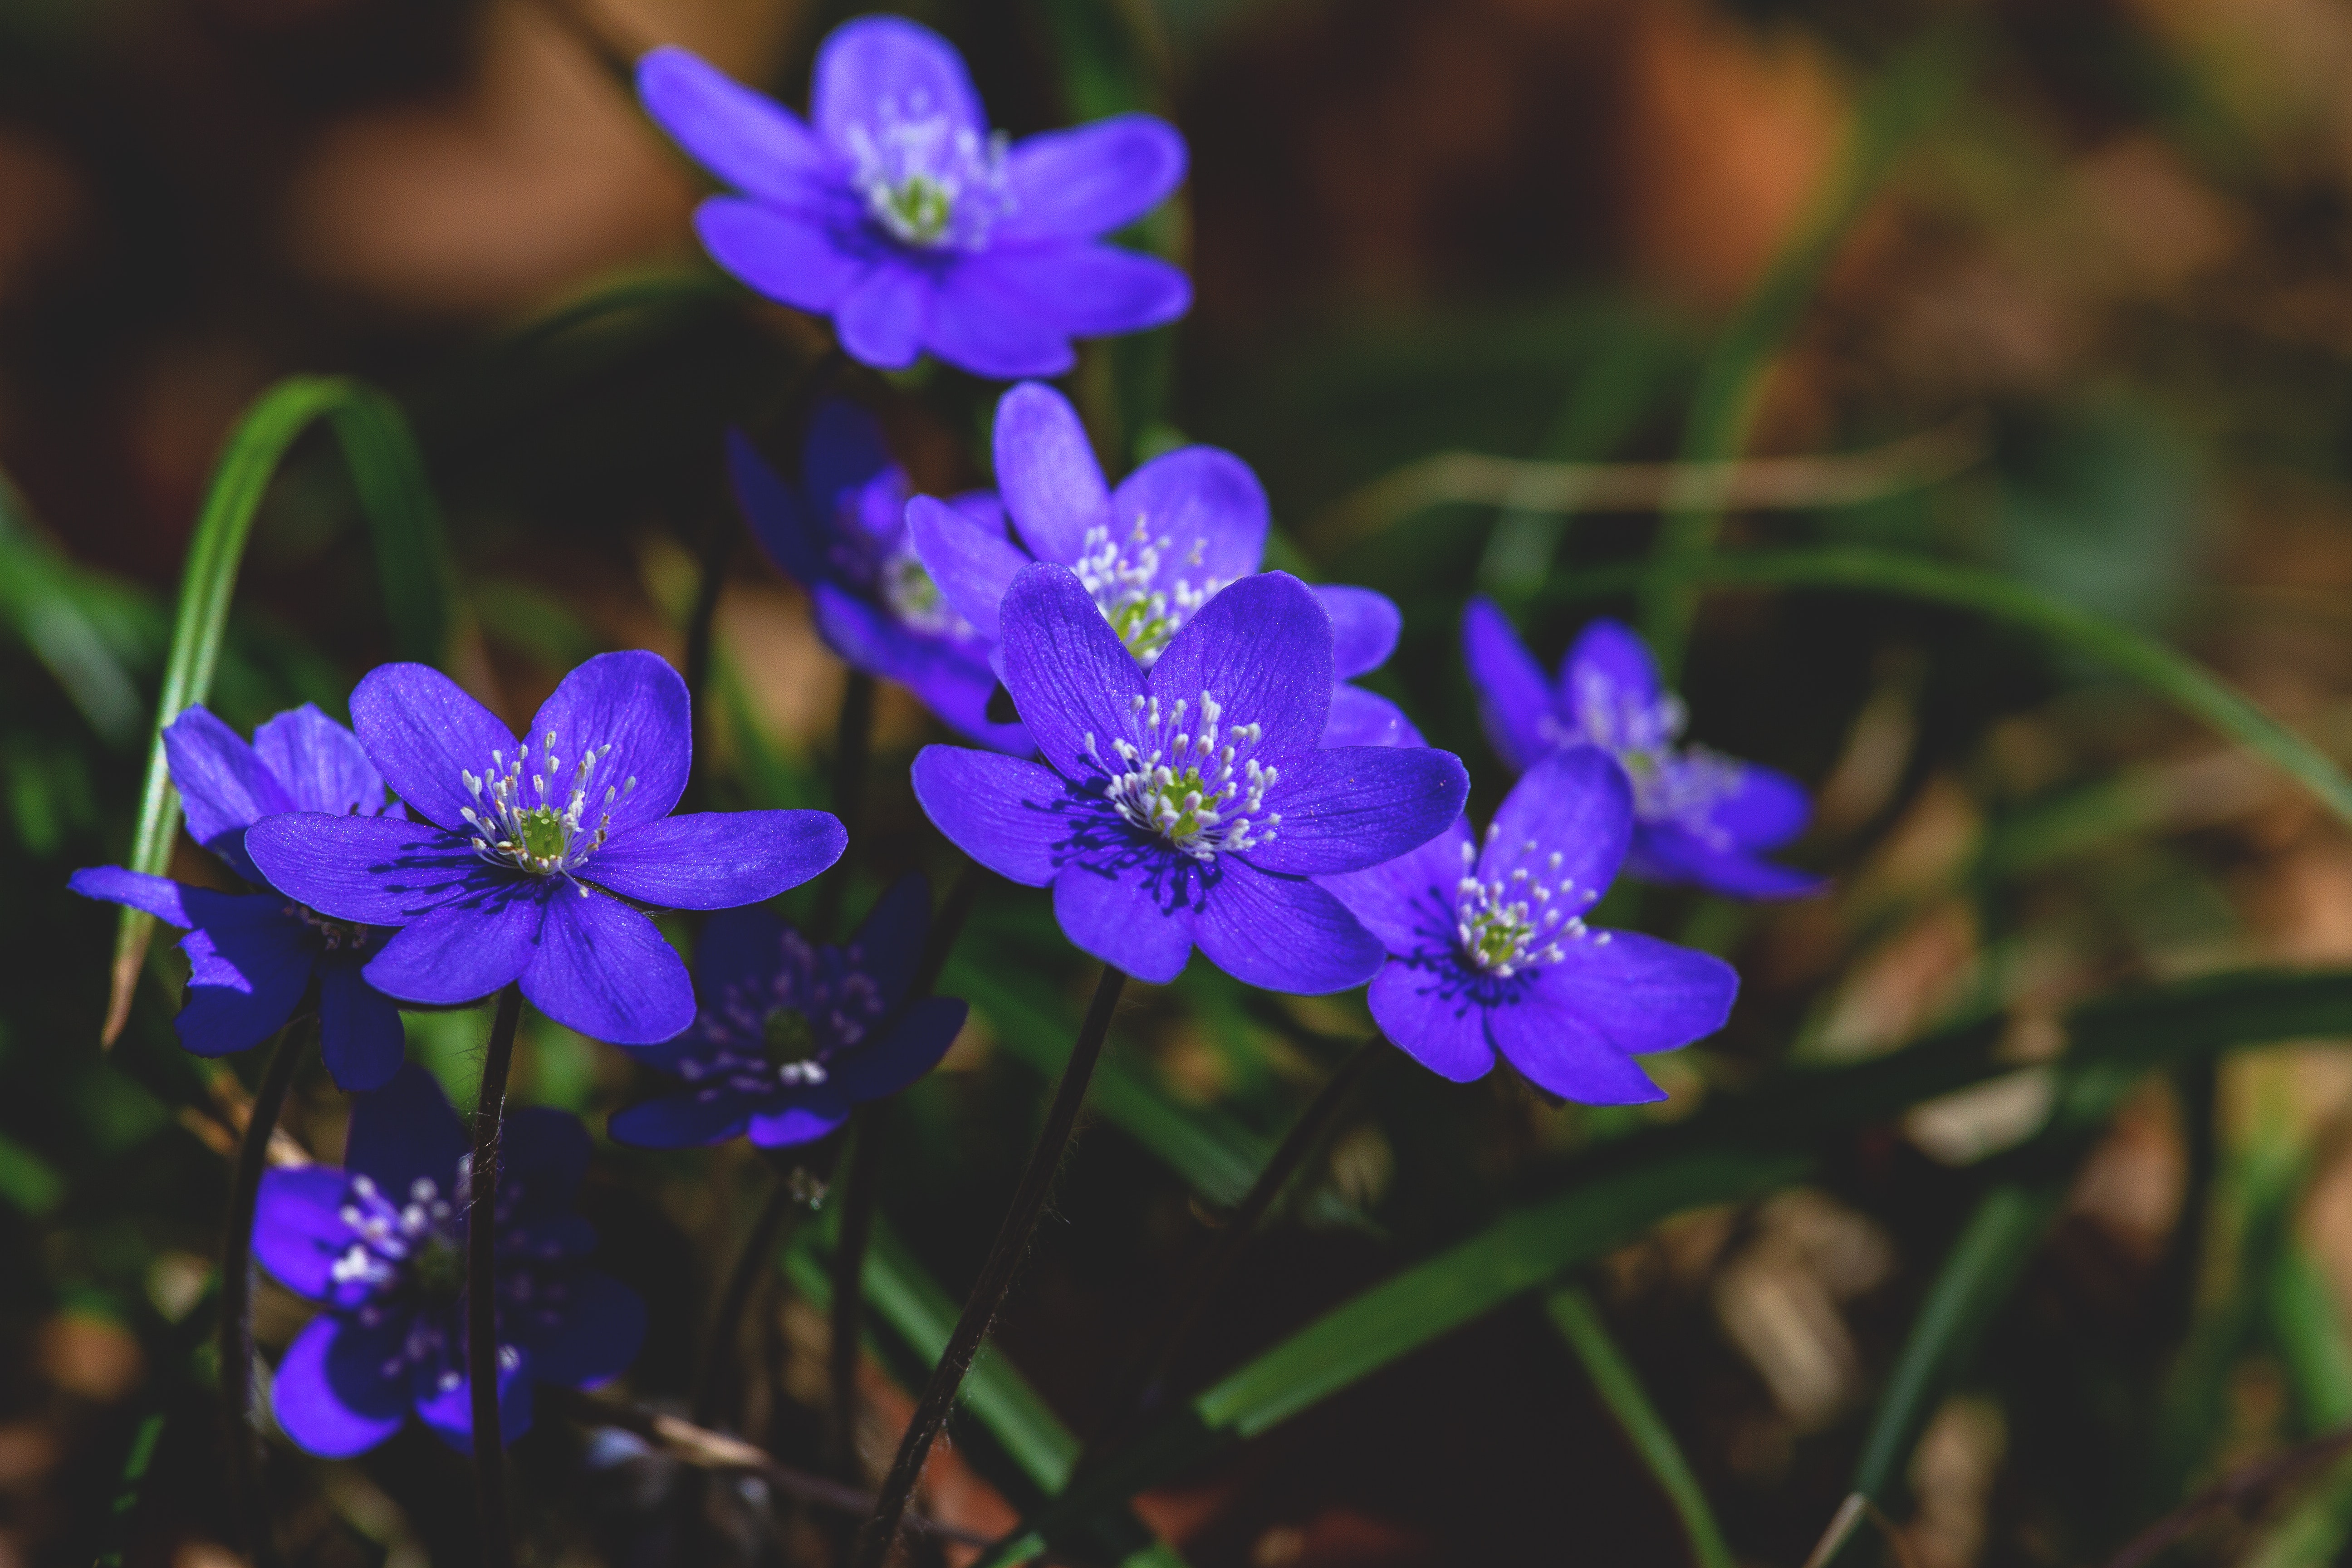
flower, flowering plant, plant, round leaved liverleaf, petal, wildflower, gentian family, viola, violet family, delphinium, windflower, gentiana, borage family, perennial plant, spiderwort